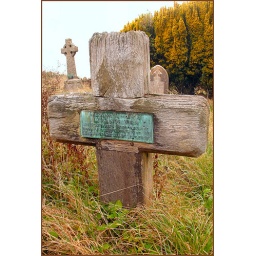
Amidst the stone and metalwork, this simple wooden cross in Lansdown Cemetery near Bath.